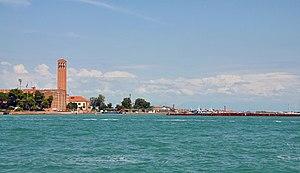
Île Sant'Elena à Venice en Italie avec le Campanile de l'église Sant'Elena bâti au 12e siècle et reconstruit au 15e siècle.